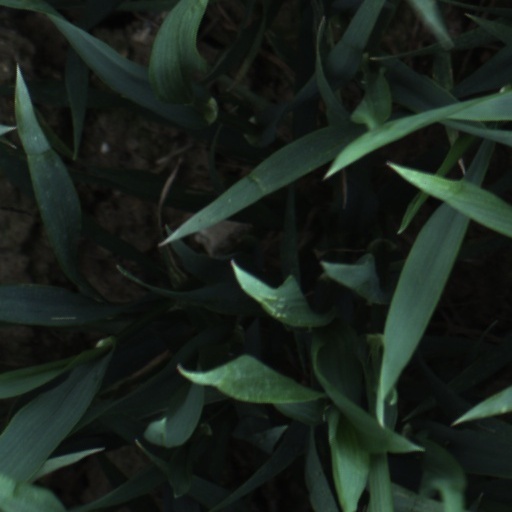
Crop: wheat